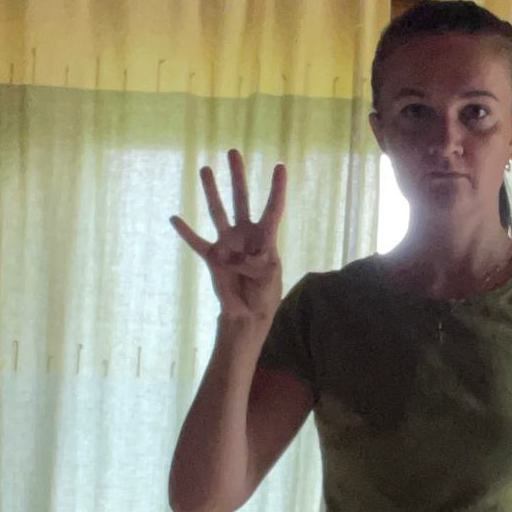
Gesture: four